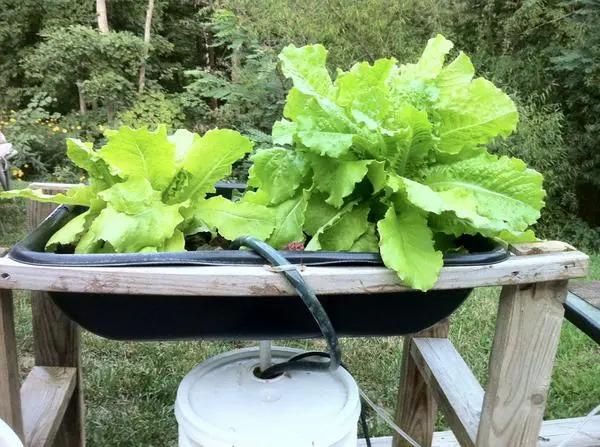
Mimea miwili ya [cs]lettuce[cs] yenye majani mabichi, imekuzwa kwenye chombo cheusi kilichowekwa juu ya meza ya mbao. Chini ya chombo hicho kuna ndoo nyeupe ambayo inaonekana kuwa sehemu ya mfumo wa umwagiliaji au [cs]hydroponic[cs] huku bomba jeusi likiunganisha. Nyuma ya mimea hiyo kuna miti na mimea mingine ikionyesha bustani au eneo wazi.